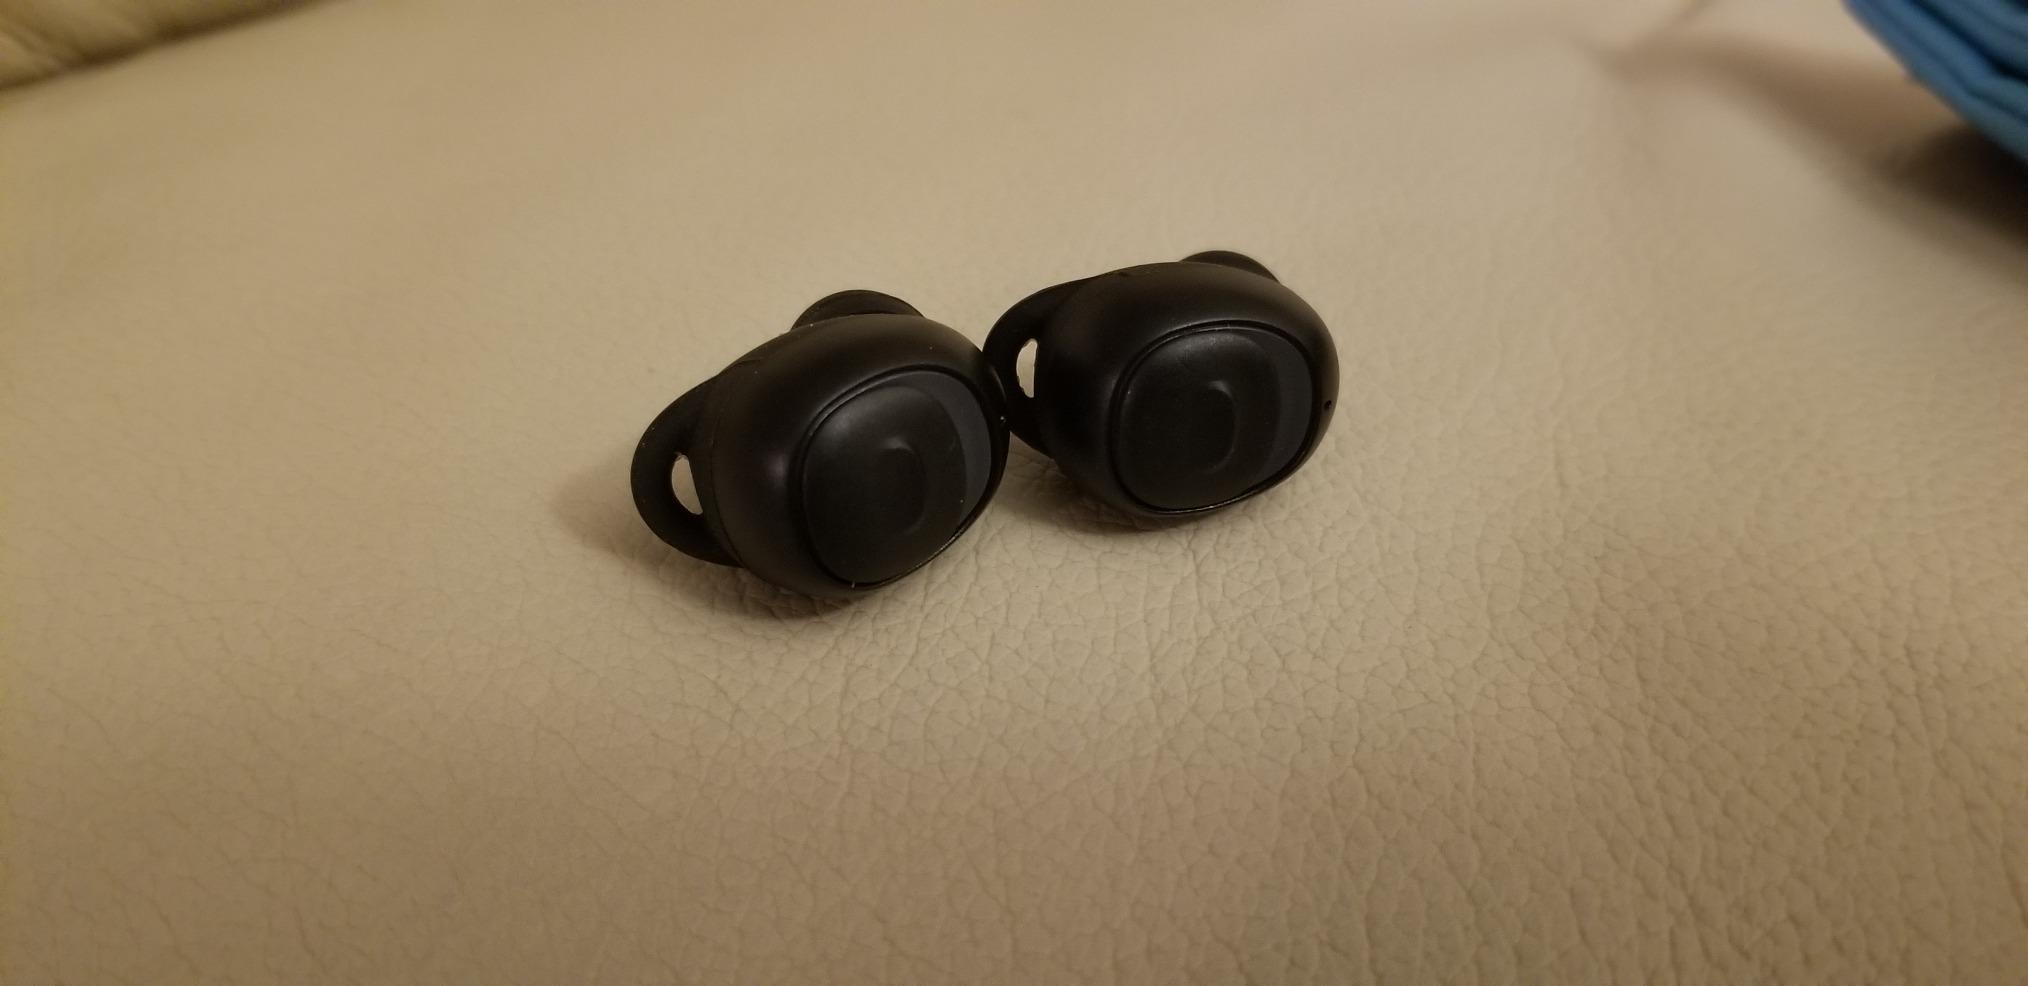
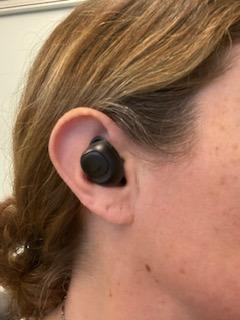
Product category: earbuds
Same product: yes